Guadalajara

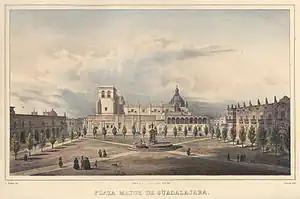
Guadalajara,

Guadalajara remained the capital of Nueva Galicia with some modifications until the Mexican War of Independence. Miguel Hidalgo entered San Pedro (now Tlaquepaque) on November 25, 1810, and the next day he was greeted effusively in Guadalajara. The city's workers had experienced poor living conditions and were swayed by promises of lower taxes and the abolition of slavery. Despite a soured welcome, due to the rebel army's violence toward city residents, especially royalists, Hidalgo kept his promise and, on December 6, 1810, slavery was abolished in Guadalajara, a proclamation which has been honored since the end of the war. During this time, he founded the newspaper , dedicated to the insurgent cause.